United States Department of Veterans Affairs

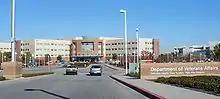
VA Medical Center in Palo Alto, California

In 2023, the VA adopted a new mission statement: "To fulfill President Lincoln's promise to care for those who have served in our nation's military and for their families, caregivers, and survivors." The VA's previous mission statement, established in 1959, was "To fulfill President Lincoln's promise ‘to care for him who shall have borne the battle, and for his widow, and his orphan’ by serving and honoring the men and women who are America's veterans."